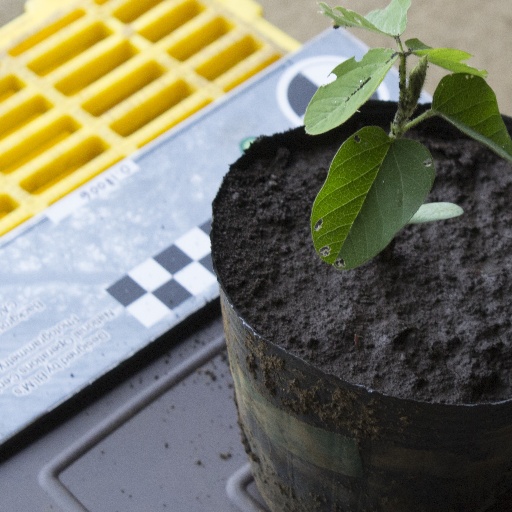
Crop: soybean